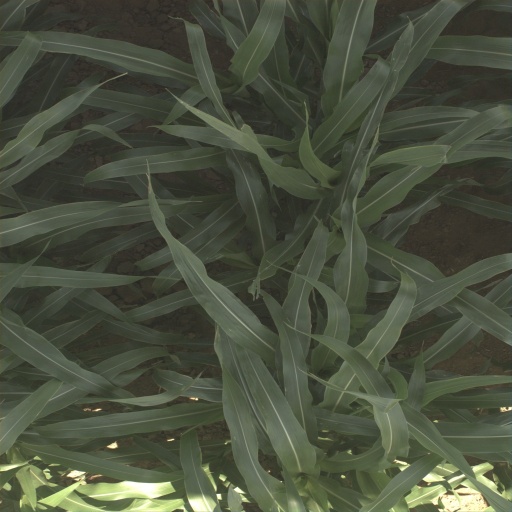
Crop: sorghum